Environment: real
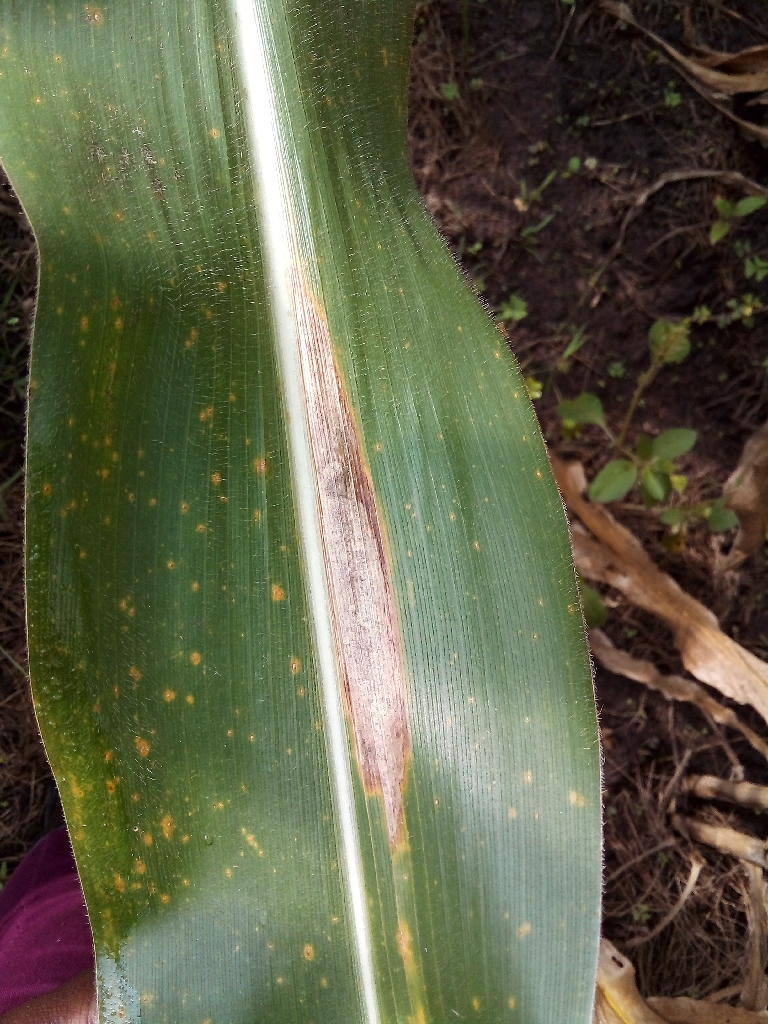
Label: northern_corn_leaf_blight